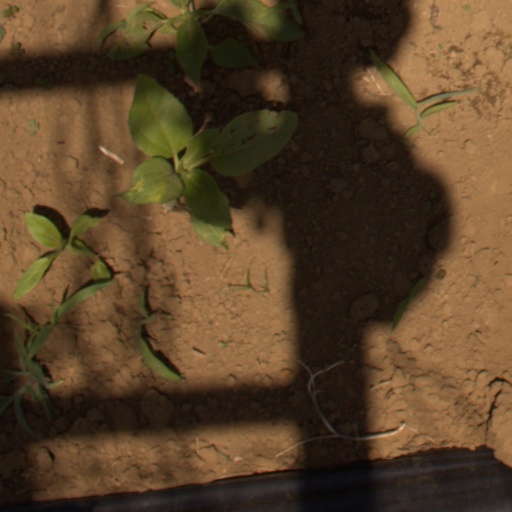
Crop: Jerusalem artichoke